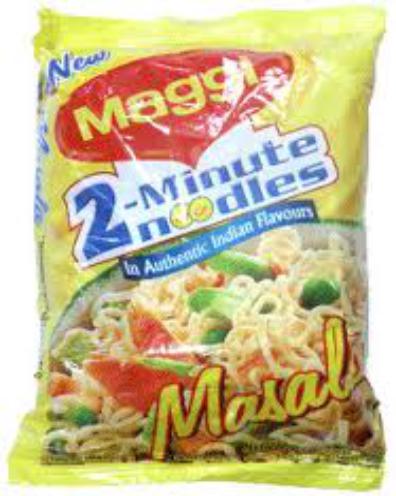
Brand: Maggi Masala noodles
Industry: Food